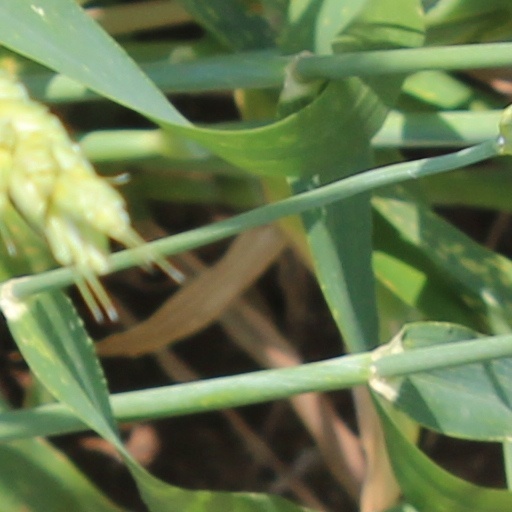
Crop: wheat